Enteromius ablabes

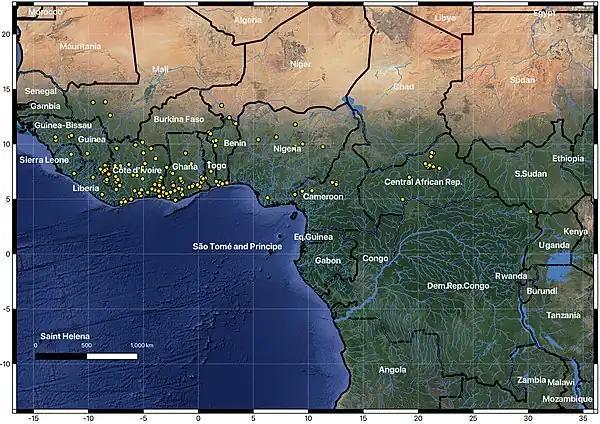
Distribution of "Enteromius ablabes" based on data from GBIF. Map by J.W. Armbruster.

Per the Etyfish Project (https://etyfish.org/cypriniformes9/) from the Greek αβλαβής meaning harmless, in reference to the flexible, unserrated dorsal-fin spine.